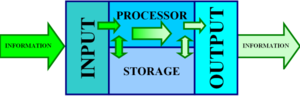
Un système de traitement de l'information est un système constitué d'un ensemble de composants permettant de traiter automatiquement des informations. Il est régi par la théorie de l'information et c'est l'élément central de tout appareil informatique.
Un appareil informatique ou un système informatisé est un automate commandé par un ou plusieurs systèmes de traitement de l'information dans lesquels circulent des signaux. Ces signaux représentent des grandeurs physiques sous forme de valeurs continues ou sous forme de valeurs discrètes sur lesquels l'appareil effectue automatiquement des opérations conformément à des instructions pré-enregistrées.